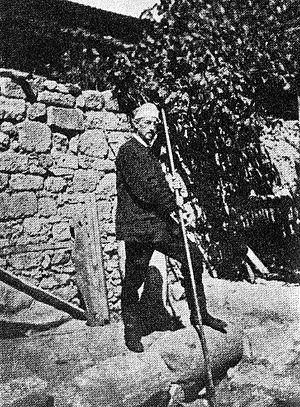
Alexander Conze est un archéologue allemand.